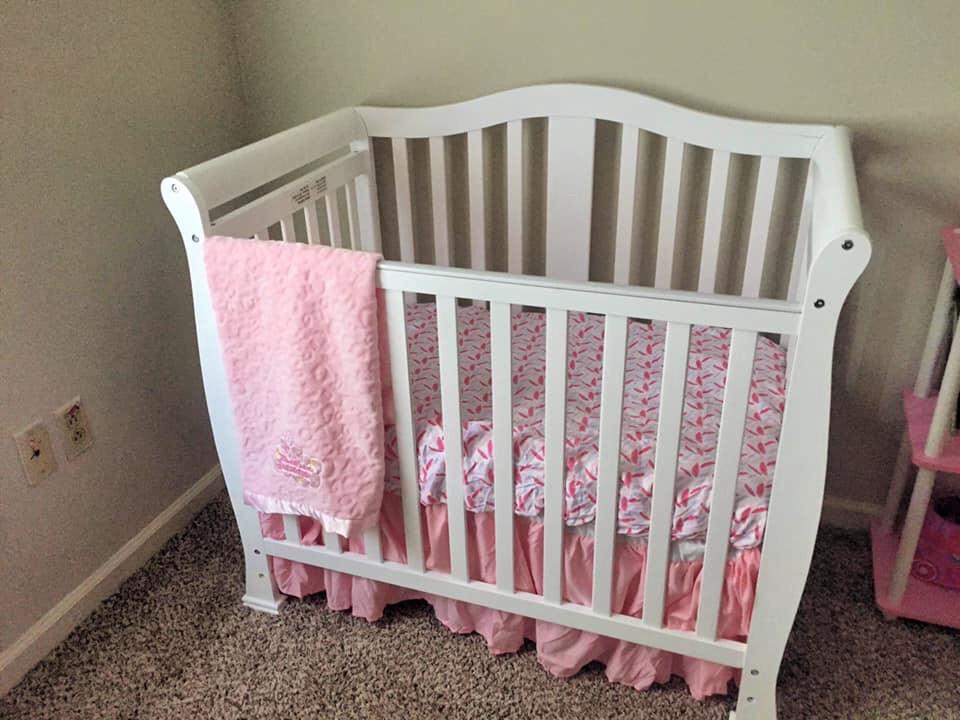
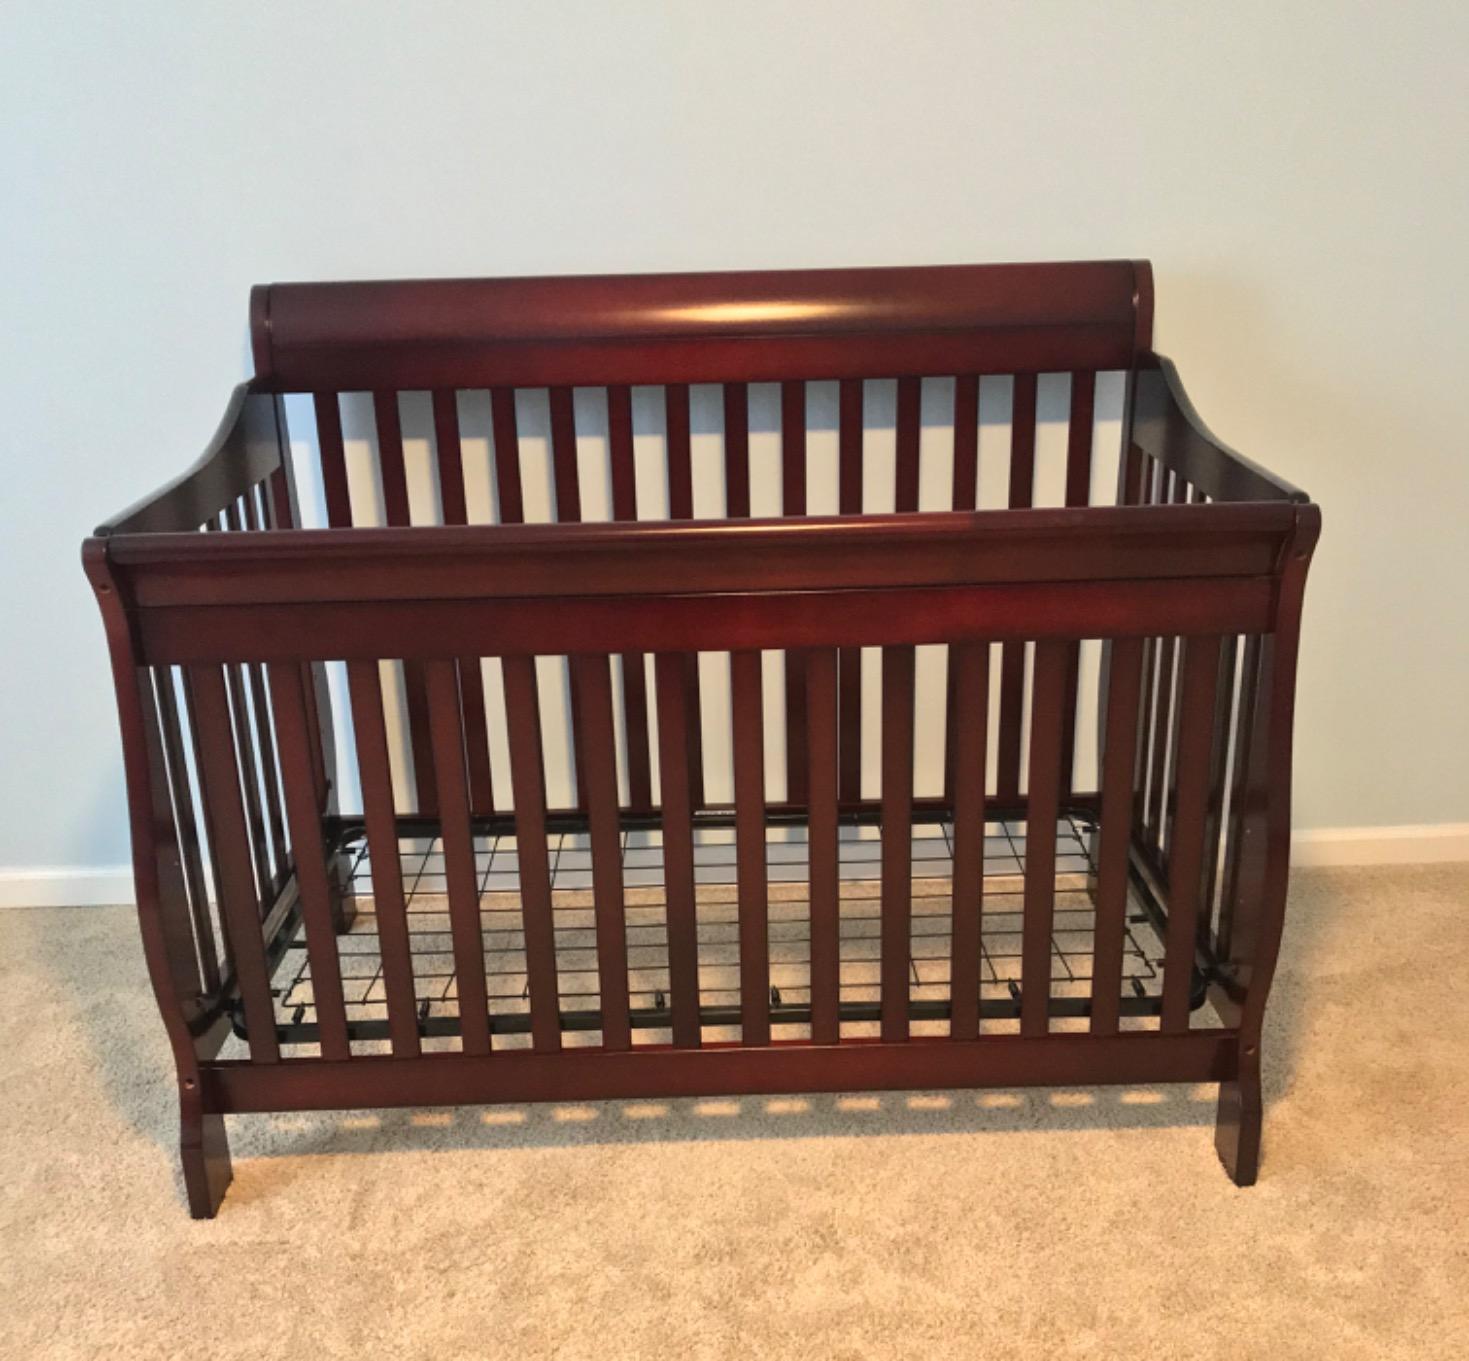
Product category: products_crib
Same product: no